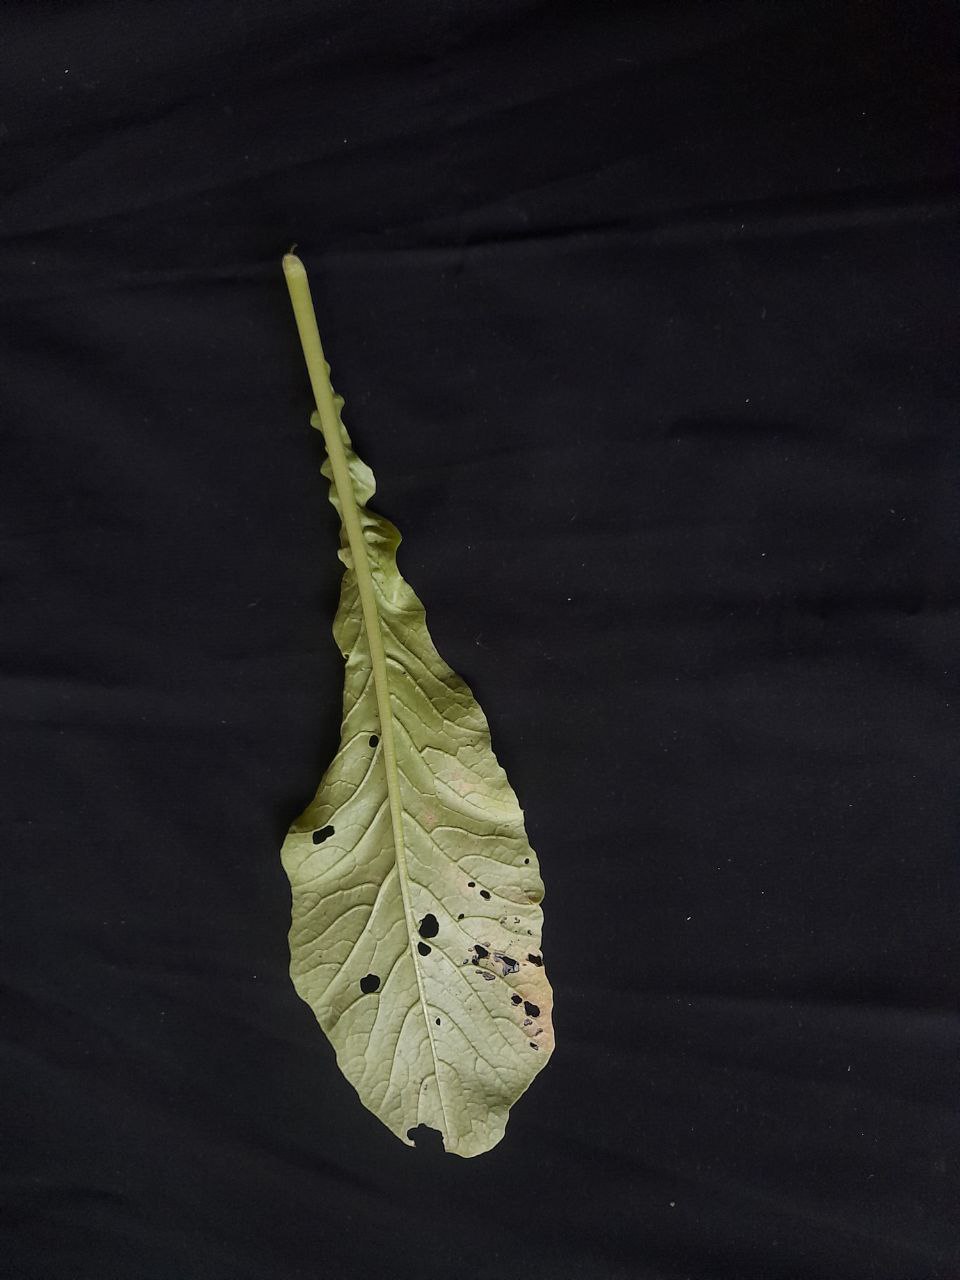
Label: flea beetle